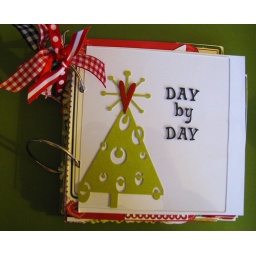
I placed a piece of white paper under the acrylic cover for a better view with the photo.